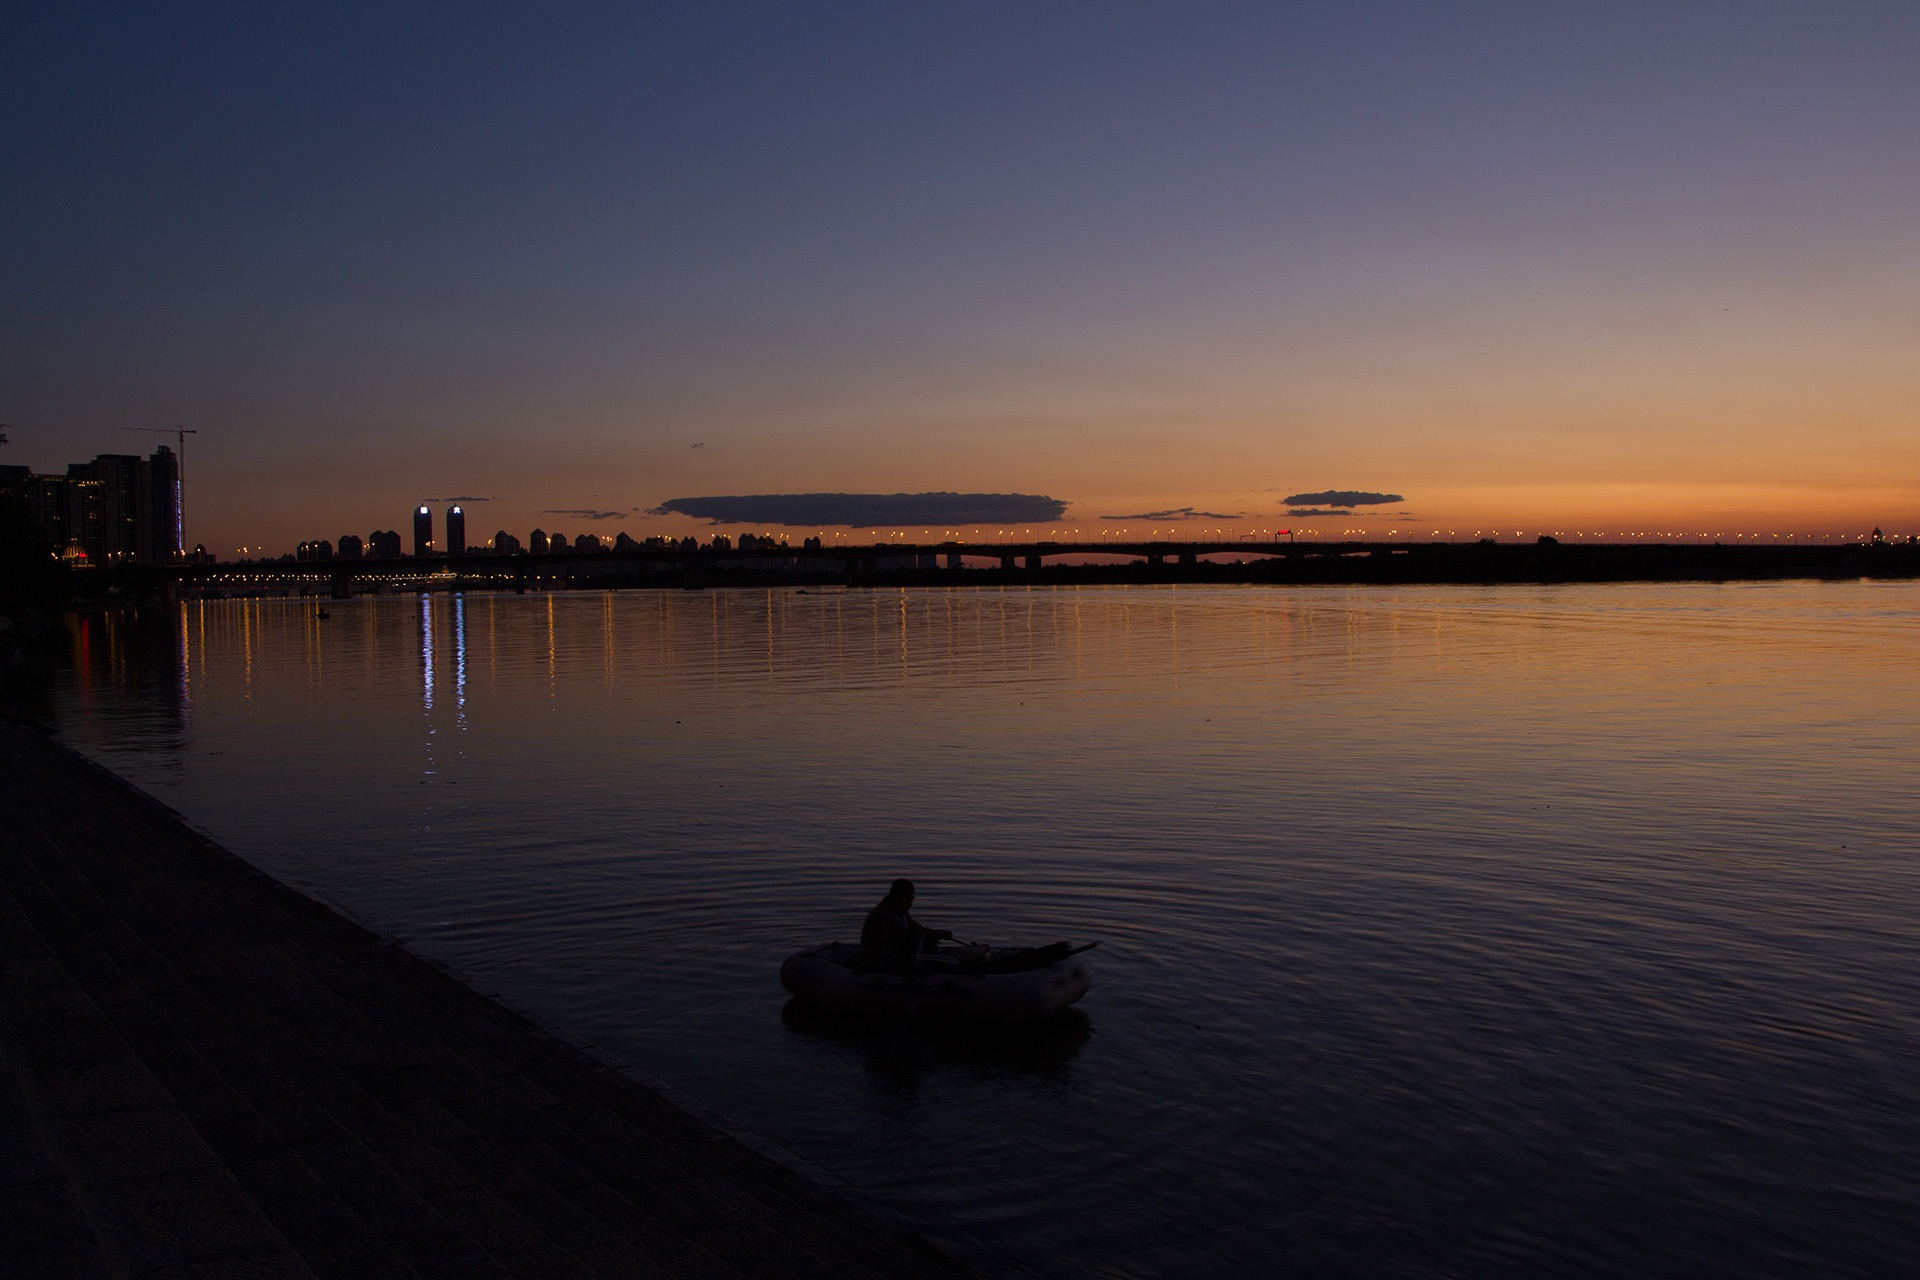
sea, coast, ocean, horizon, sunrise, sunset, morning, lake, dawn, river, dusk, evening, reflection, bay, afterglow, dinghy